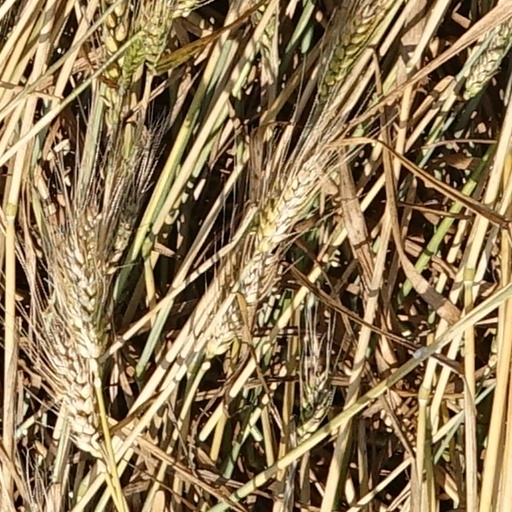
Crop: wheat